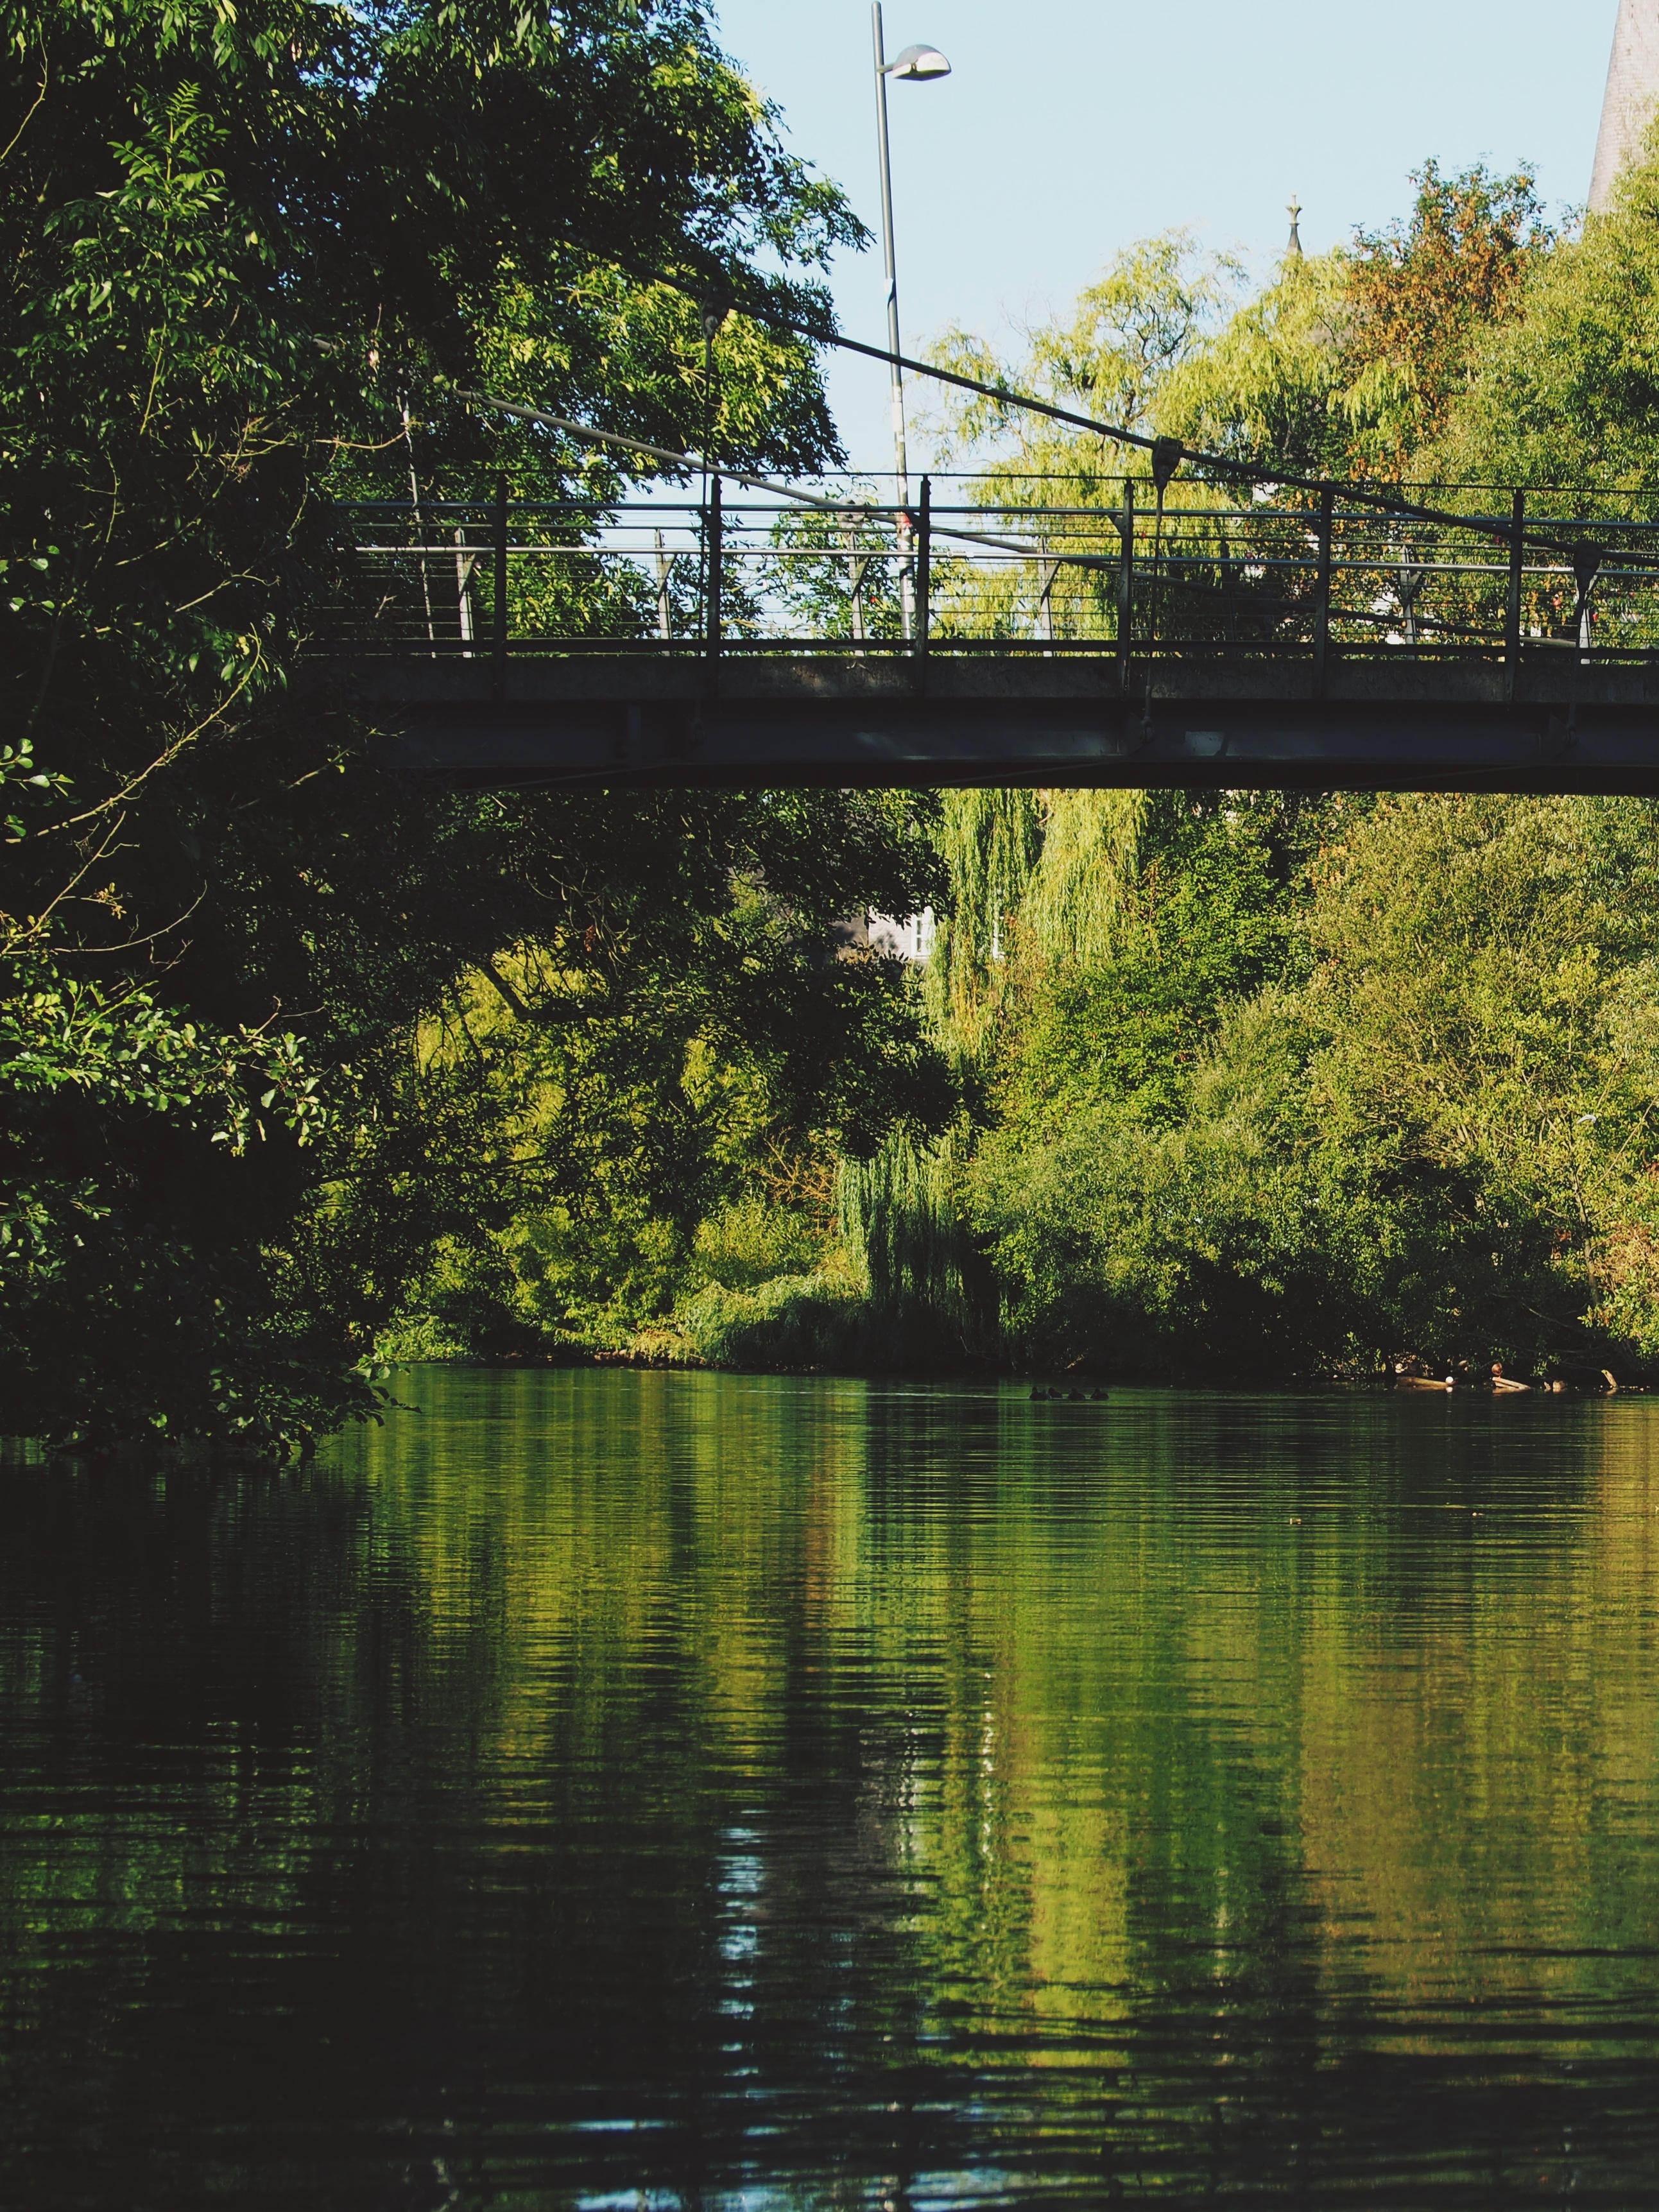
tree, water, nature, plant, bridge, leaf, flower, lake, river, pond, reflection, autumn, park, reservoir, waterway, body of water, trees, germany, mood, waters, hesse, marburg, lahn, woody plant